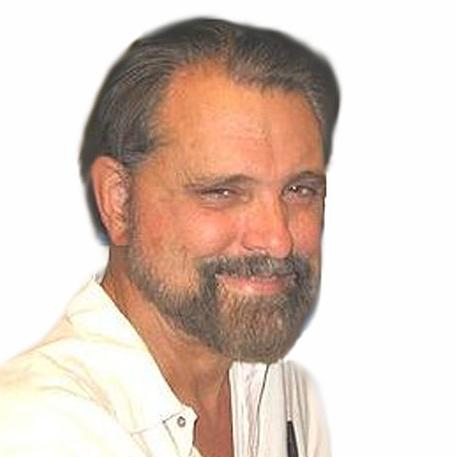
Age: 65